Netherlands in World War II

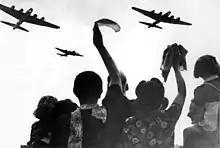
Dutch civilians waving to allied bombers during the liberation of the Netherlands in 1945

The country's terrain, lack of wilderness and dense population made it difficult to conceal any illicit activities, and it was bordered by German-controlled territory, which offered no escape route except by sea. Resistance in the Netherlands took the form of small-scale decentralised cells engaged in independent activities. The Communist Party of the Netherlands, however, organised resistance from the start of the war, as did the circle of liberal democratic resisters who were linked through Professor Dr. Willem or Wim Schermerhorn to the Dutch government-in-exile in London, the LKP ("Nationale Knokploeg", or National Force Units, literal translation "Brawl Crew"). This was one of the largest resistance groups, numbering around 550 active participants; it was also heavily targeted by Nazi intelligence for destruction due to its links with the United Kingdom. Some small groups had absolutely no links to others. These groups produced forged ration cards and counterfeit money, collected intelligence, published underground newspapers, sabotaged phone lines and railways, prepared maps, and distributed food and goods. After 1942 the National Organisation (LO) and National Force Units (LKP) organised national coordination. Some contact was established with the government in London. After D-day the existing national organisations, the LKP, the OD and the Council of Resistance merged into the internal forces under the command of Prince Bernhard.